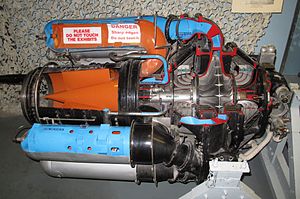
Gloster Meteor / Design / Motorer
En udstillet Welland motor. Der er foretaget udsnit for at vise motorens indre.
"Gloster Meteor var den første britiske jetjager, og de Allieredes eneste operationelle jetfly under 2.verdenskrig. Udviklingen af Meteor var i høj grad en følge af den revolutionerende turbojetmotor, der blev udviklet af Sir Frank Whittle og hans firma, Power Jets Ltd. Med øgenavnet ""kødkassen"" var Meteor ikke et aerodynamisk sofistikeret fly, men viste sig i kamp at være en vellykket jager. Glosters civile Meteor F.4 demonstrationsfly G-AIDC fra 1946 var det første civilt registrerede jetfly i verden.